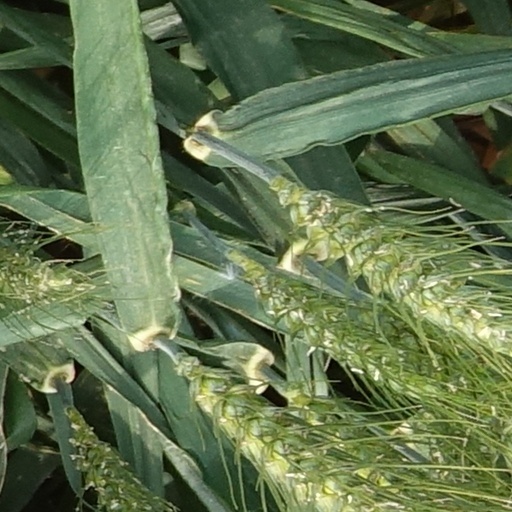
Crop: wheat